Mandatory Fun

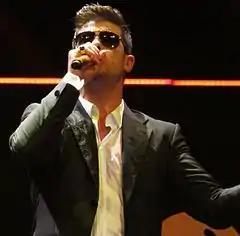
Robin Thicke wearing sunglasses and holding a microphone.

The following Robin Thicke parody, "Word Crimes", involves the singer pointing out common grammatical errors and shaming people who engage in various other common textual misconceptions. "My Own Eyes" is a style parody of the Foo Fighters in which the protagonist recalls witnessing unusual events throughout his life, such as elderly men dying of "Bieber fever" and a mime "hacked to death with an imaginary cleaver". Partridge felt that the pastiche "falls flat" without Dave Grohl's songwriting and personality. "NOW That's What I Call Polka!" is Yankovic's twelfth polka medley, in which Yankovic sings selections of various popular songs at the time of recording, set to a polka music. The title is a parody of the long-running series of compilation albums released by EMI, "Now That's What I Call Music!".